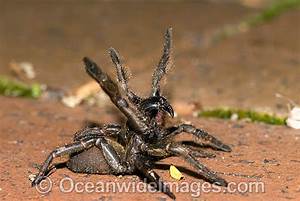
Label: spider